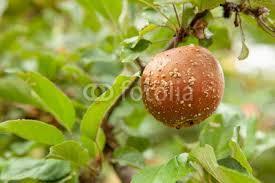
Label: apples